Nonlinear mixed-effects model

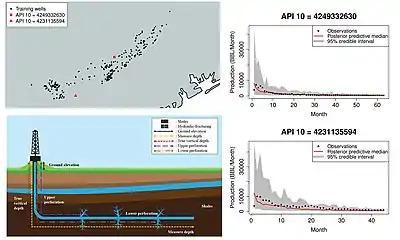
Prediction of oil production rate decline curve obtained by latent kriging. 324 training wells and two test wells in the Eagle Ford Shale Reservoir of South Texas (top left); A schematic example of a hydraulically fractured horizontal well (bottom left); Predicted curves at test wells via latent kriging method (right)

The eventual success of petroleum development projects relies on a large degree of well construction costs. As for unconventional oil and gas reservoirs, because of very low permeability, and a flow mechanism very different from that of conventional reservoirs, estimates for the well construction cost often contain high levels of uncertainty, and oil companies need to make heavy investment in the drilling and completion phase of the wells. The overall recent commercial success rate of horizontal wells in the United States is known to be 65%, which implies that only 2 out of 3 drilled wells will be commercially successful. For this reason, one of the crucial tasks of petroleum engineers is to quantify the uncertainty associated with oil or gas production from shale reservoirs, and further, to predict an approximated production behavior of a new well at a new location given specific completion data before actual drilling takes place to save a large degree of well construction costs.